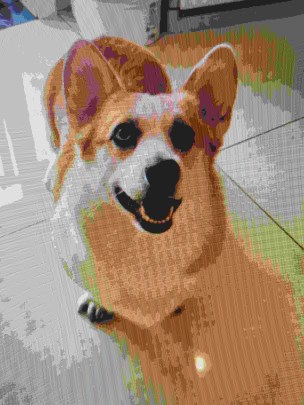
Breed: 2909-n000116-Cardigan